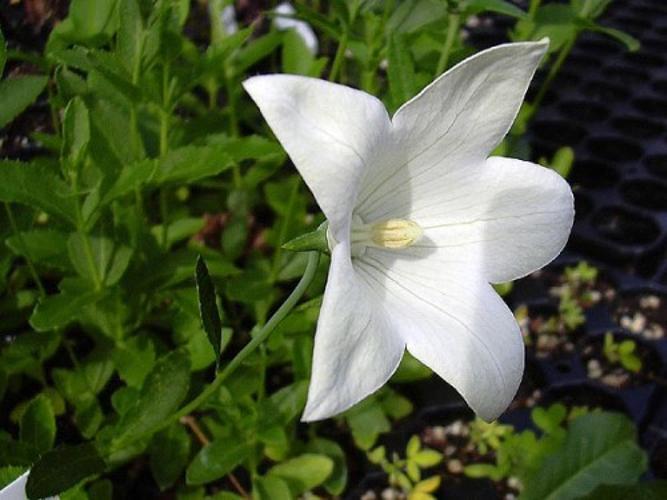
Label: balloon flower